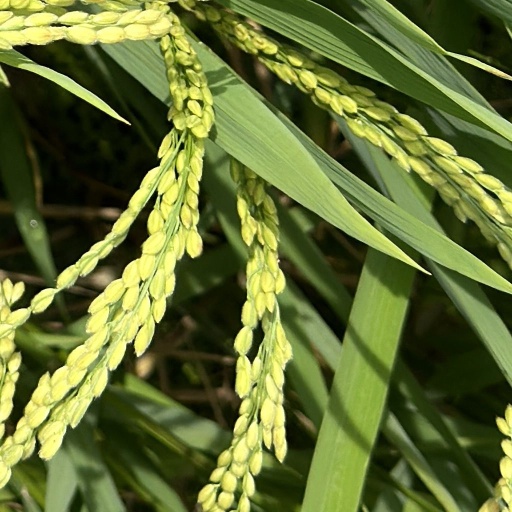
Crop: rice